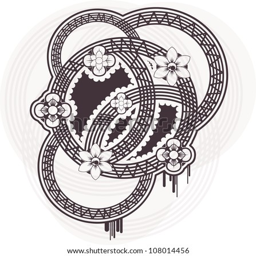
this is illustration of background